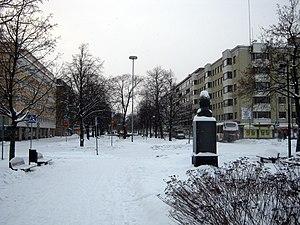
Linna est un quartier de Pori en Finlande.